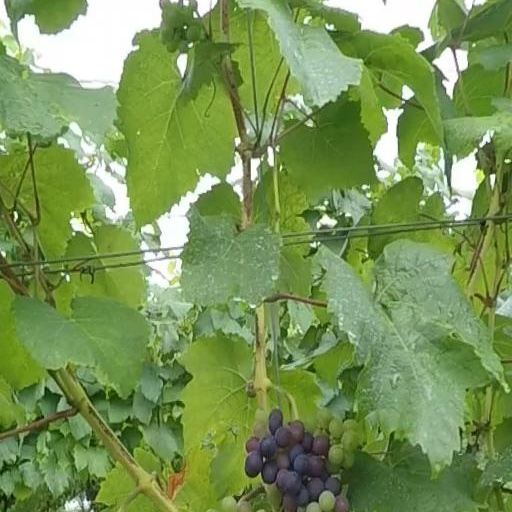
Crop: grape